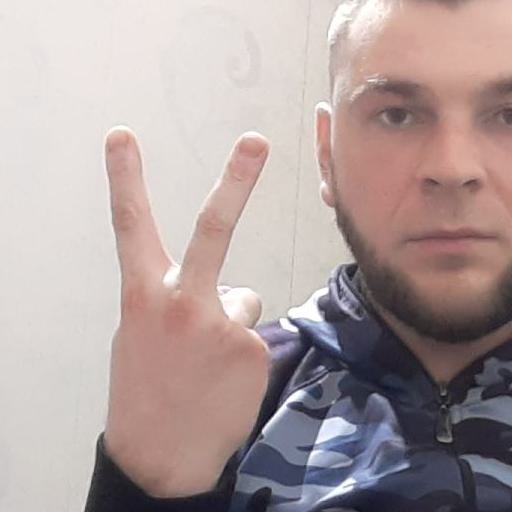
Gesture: peace_inverted